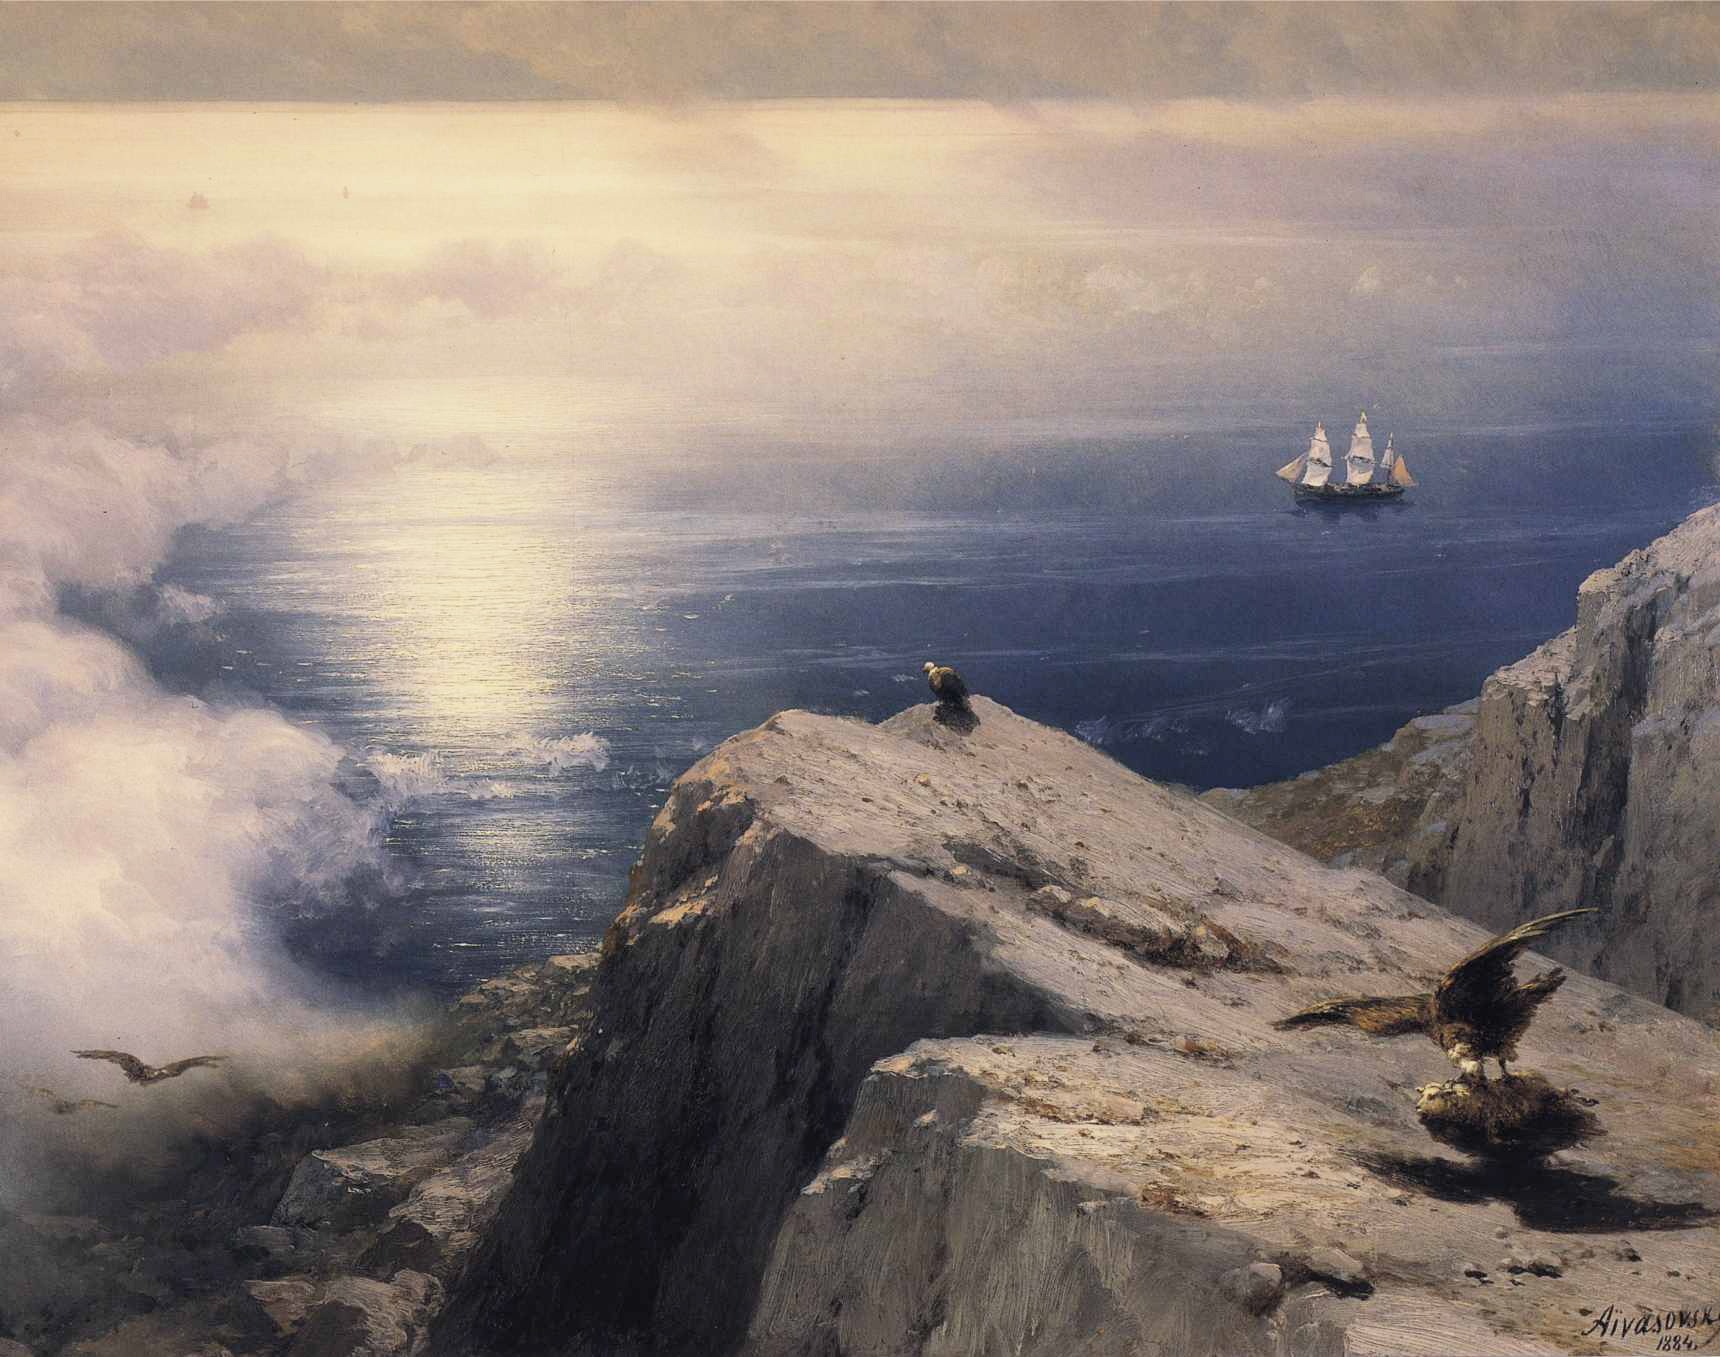
landscape, sea, coast, water, nature, rock, ocean, mountain, cloud, sky, sun, sunset, countryside, morning, hill, mountain range, ship, country, cliff, scenic, artistic, extreme sport, terrain, summit, painting, trees, rocks, outside, art, clouds, landform, artistry, oil on canvas, atmospheric phenomenon, mountainous landforms, ivan constantinovich